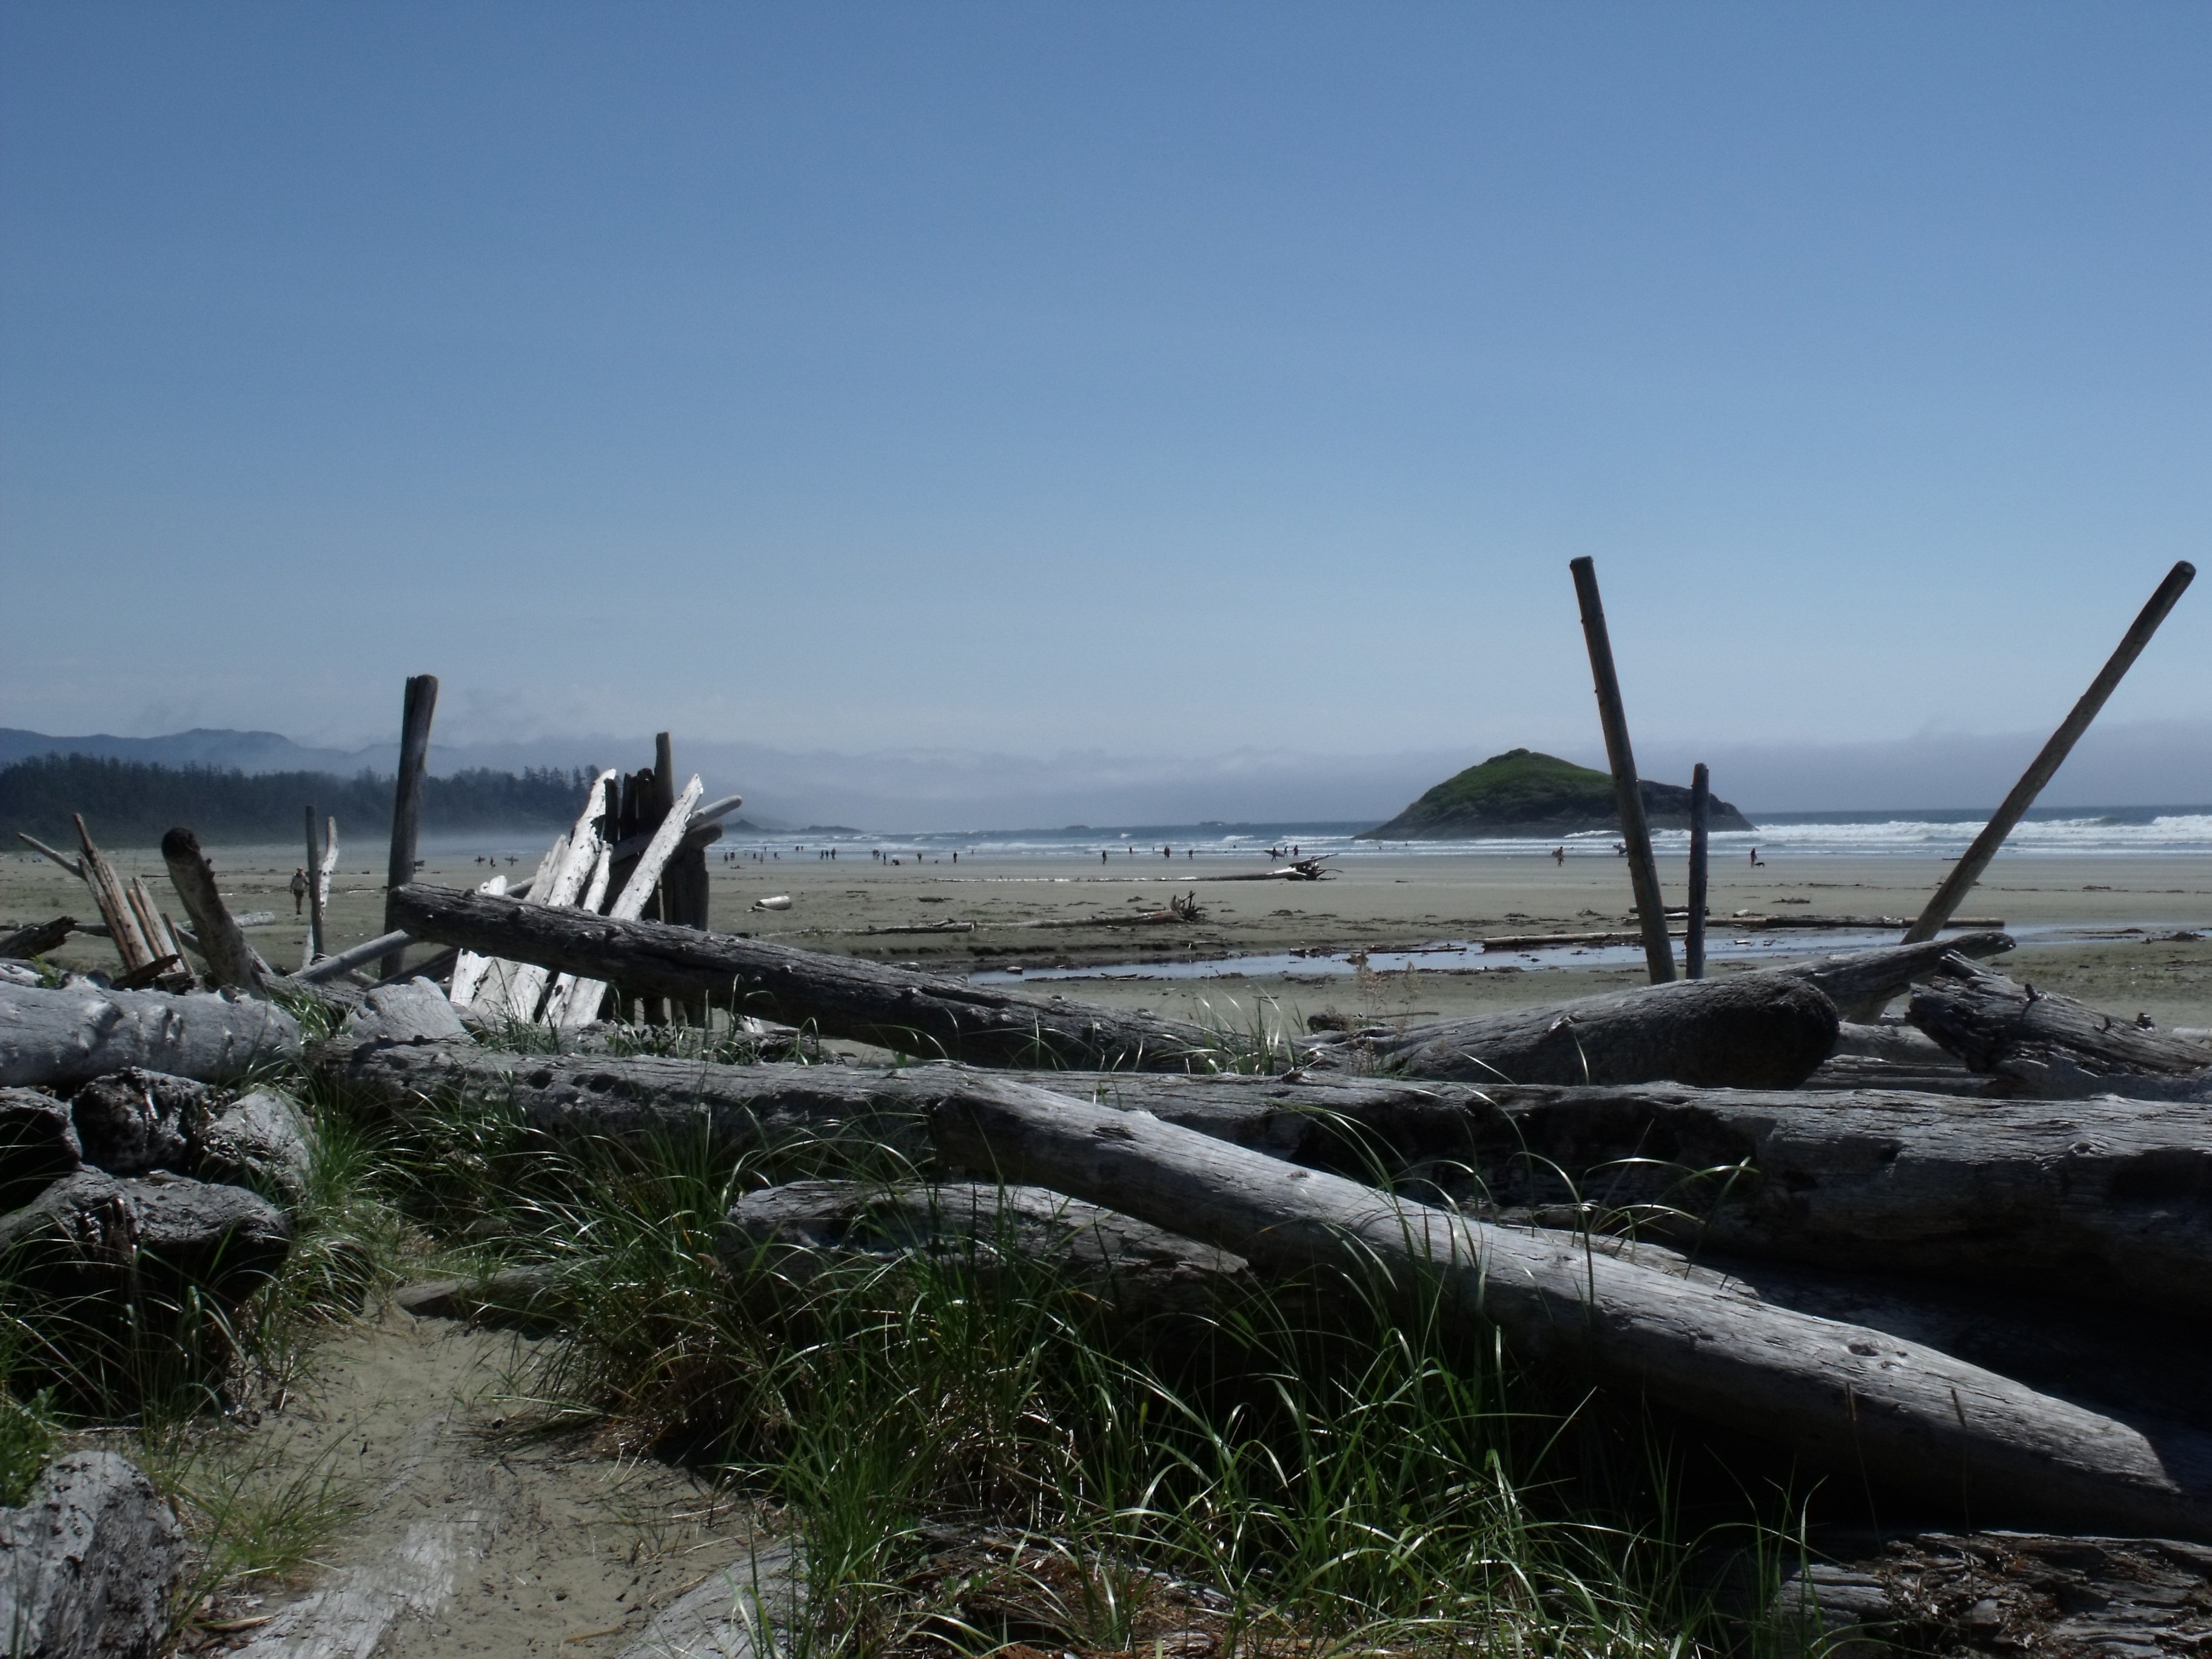
beach, landscape, driftwood, sea, coast, water, sand, ocean, sky, shore, wave, lake, wind, surf, bay, reservoir, waterway, body of water, waves, breakwater, long beach